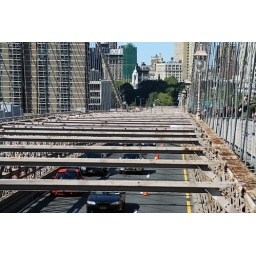
cars under bridge